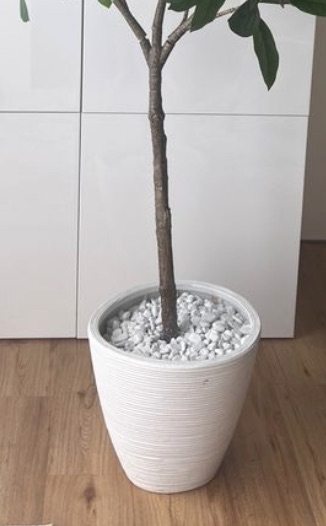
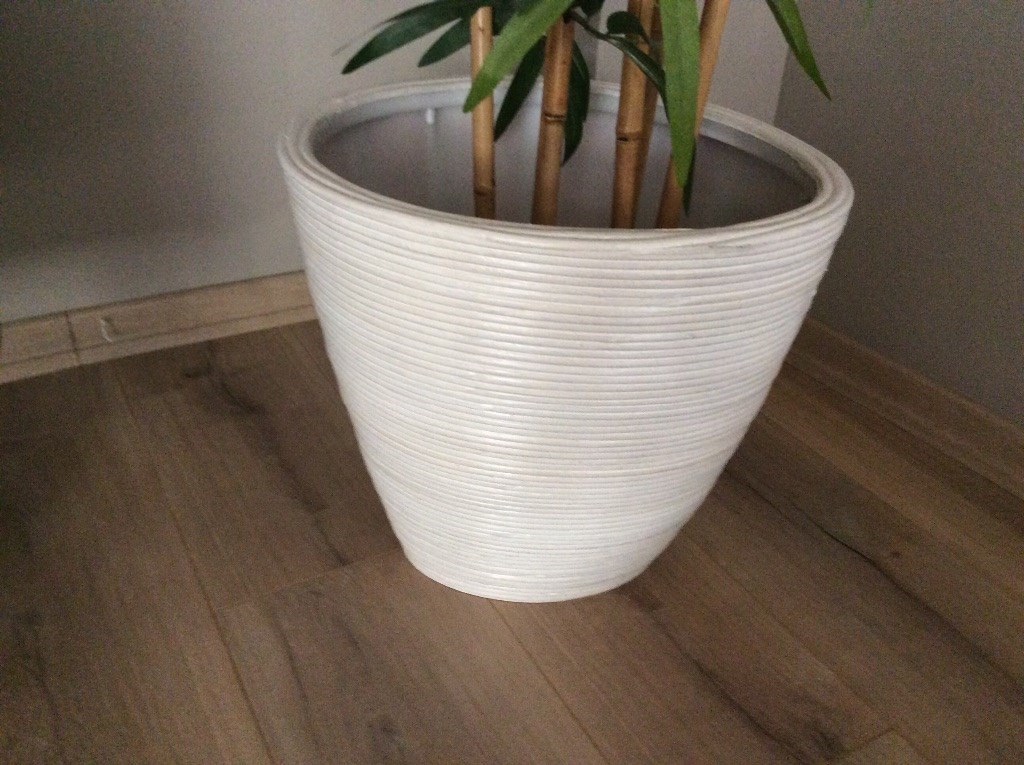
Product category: misc
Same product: yes